Dodge WC series

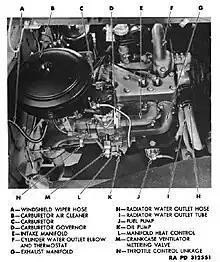
Dodge T-214 engine (TM photo)

Twelve G-614 half-ton capacity, 4x4, XAC-2 / experimental 'Aqua-Cheetah', amphibious vehicles were built in 1942, by the Amphibian Car Corporation. One unit was submitted to Britain for testing, (under Lend-Lease), and the remaining eleven were subsequently rebuilt by the same firm, as G-552, XAC-3, amphibious 3/4ton trucks. Both the tons and the tons were built based on Dodge WC series mechanicals. The vehicles performed well in testing, but neither Britain nor the U.S. decided to standardize them.